Nissan SR20DET

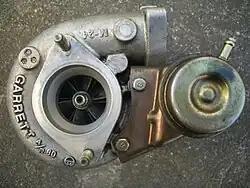

The SR20DET was first introduced in the U12 Nissan Bluebird 2000SSS ATTESA Limited in a transverse-mounted front-wheel drive/four-wheel drive form in October 1989. The first revisions of the rear-wheel drive S13 Nissan Silvia and Nissan 180SX produced in 1991 were built with a longitudinally-mounted SR20DET, with some models using the naturally aspirated SR20DE. The engine then went on to be used in a number of Nissan vehicles, including the Nissan Avenir in 1995, the Nissan R'nessa in 1997 and the Nissan Liberty in 1999. The SR20DET (along with the naturally-aspirated SR20DE) was retired in most Nissan vehicles in August 2002 (which included the S15 Nissan Silvia as it used the SR20DE/SR20DET engines), and were replaced with the QR20DE engine in most applications.